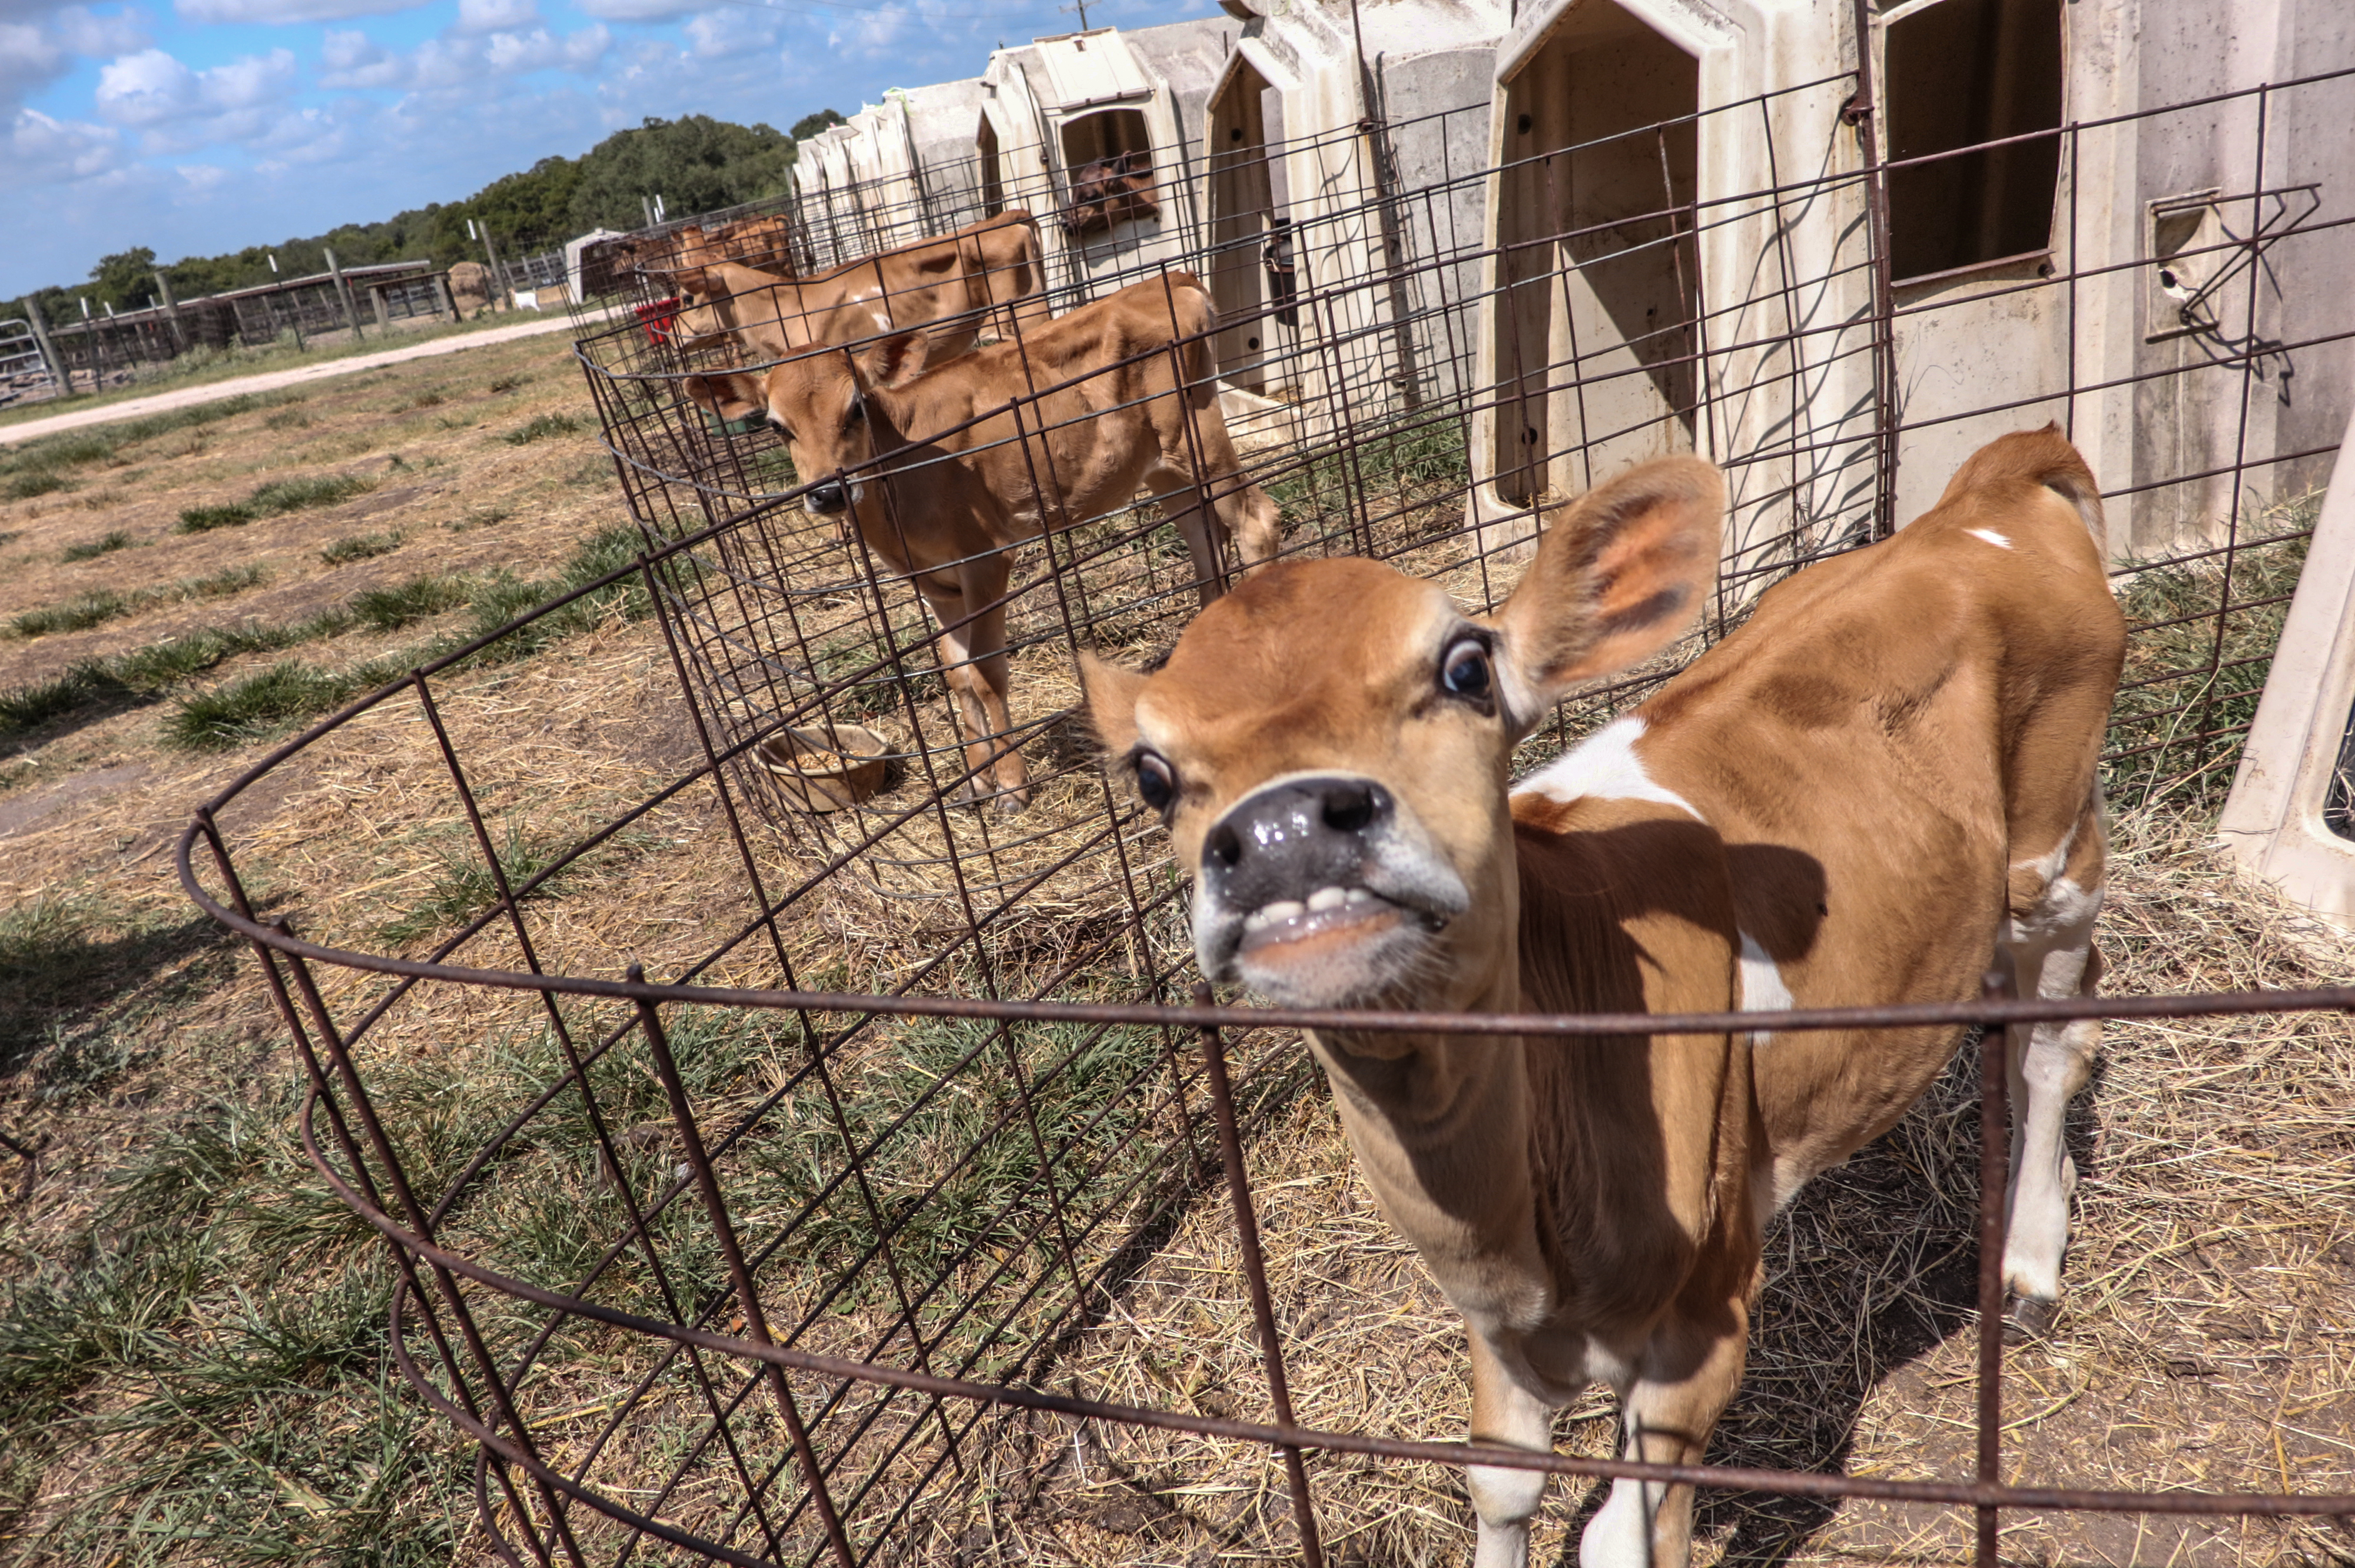
farm, rural, cattle like mammal, dairy, livestock, snout, grass, dairy cow, cow goat family, ox, pasture